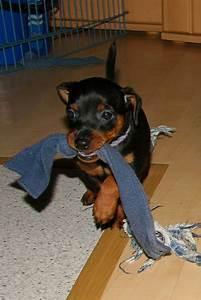
dog